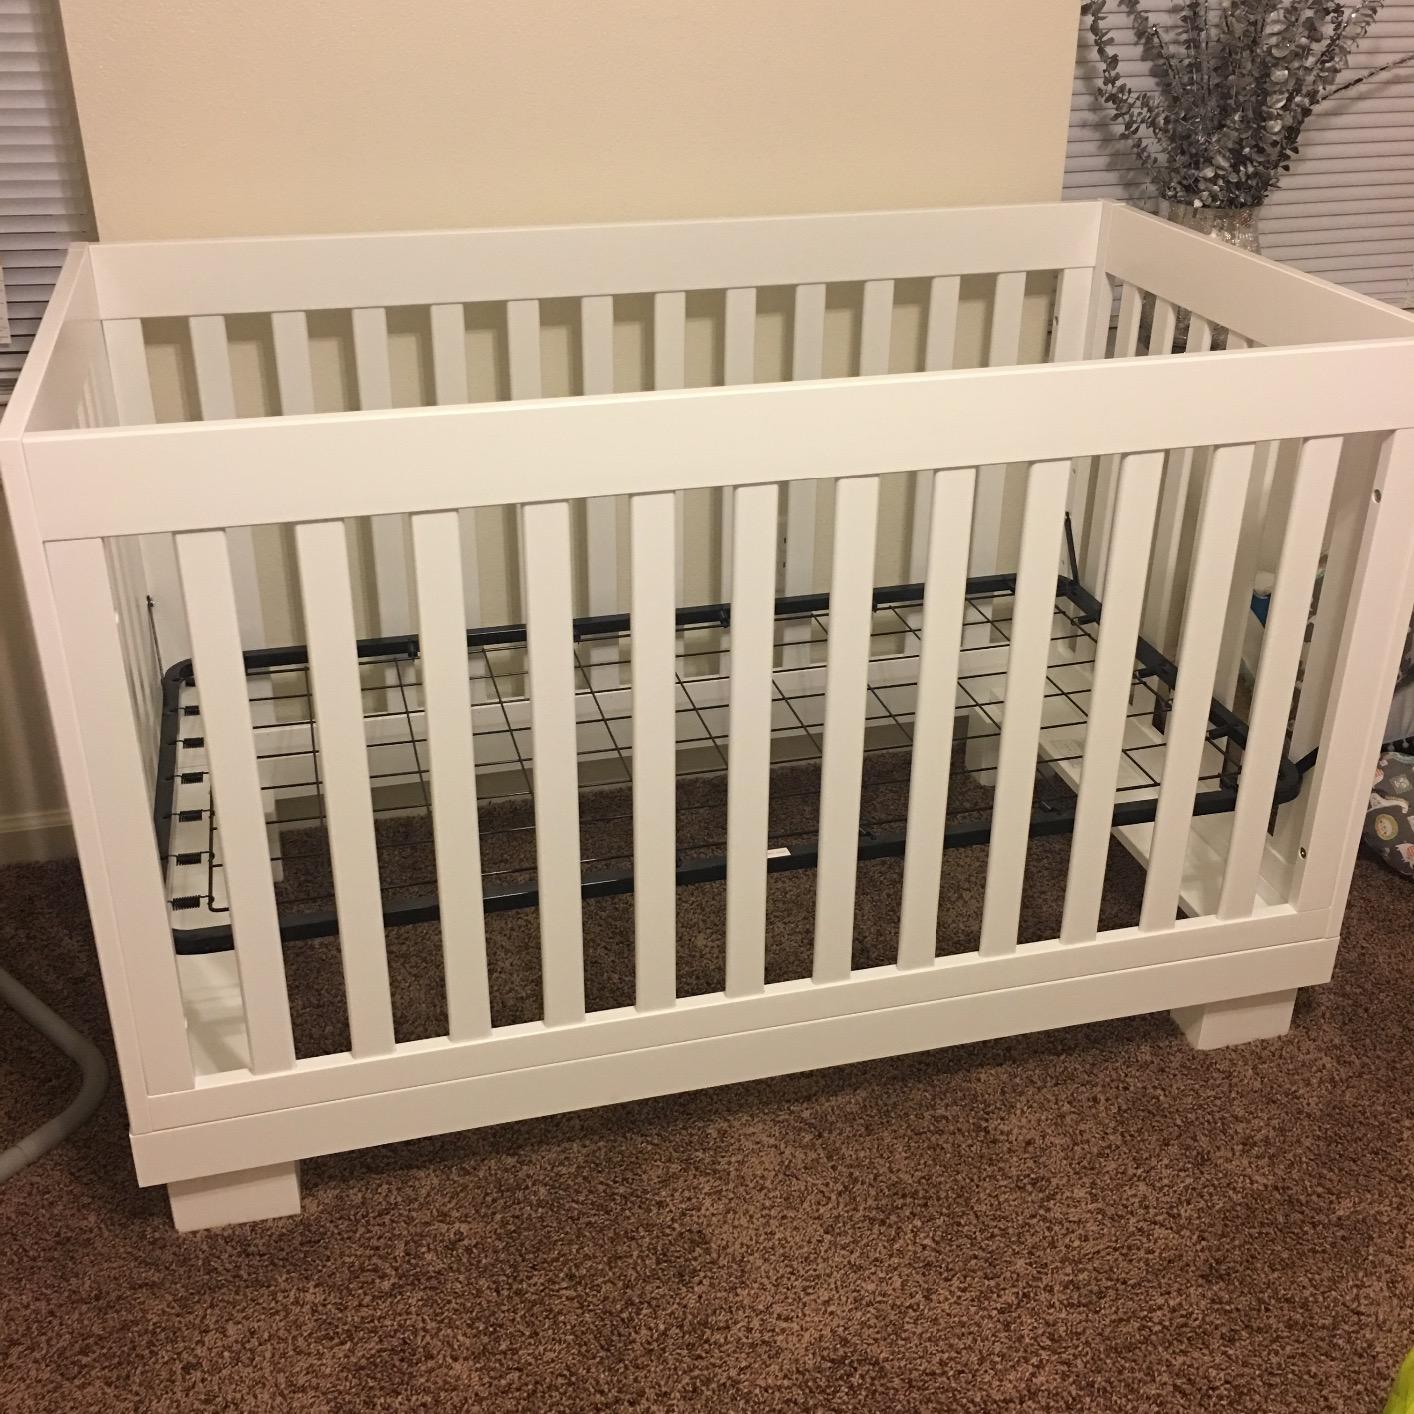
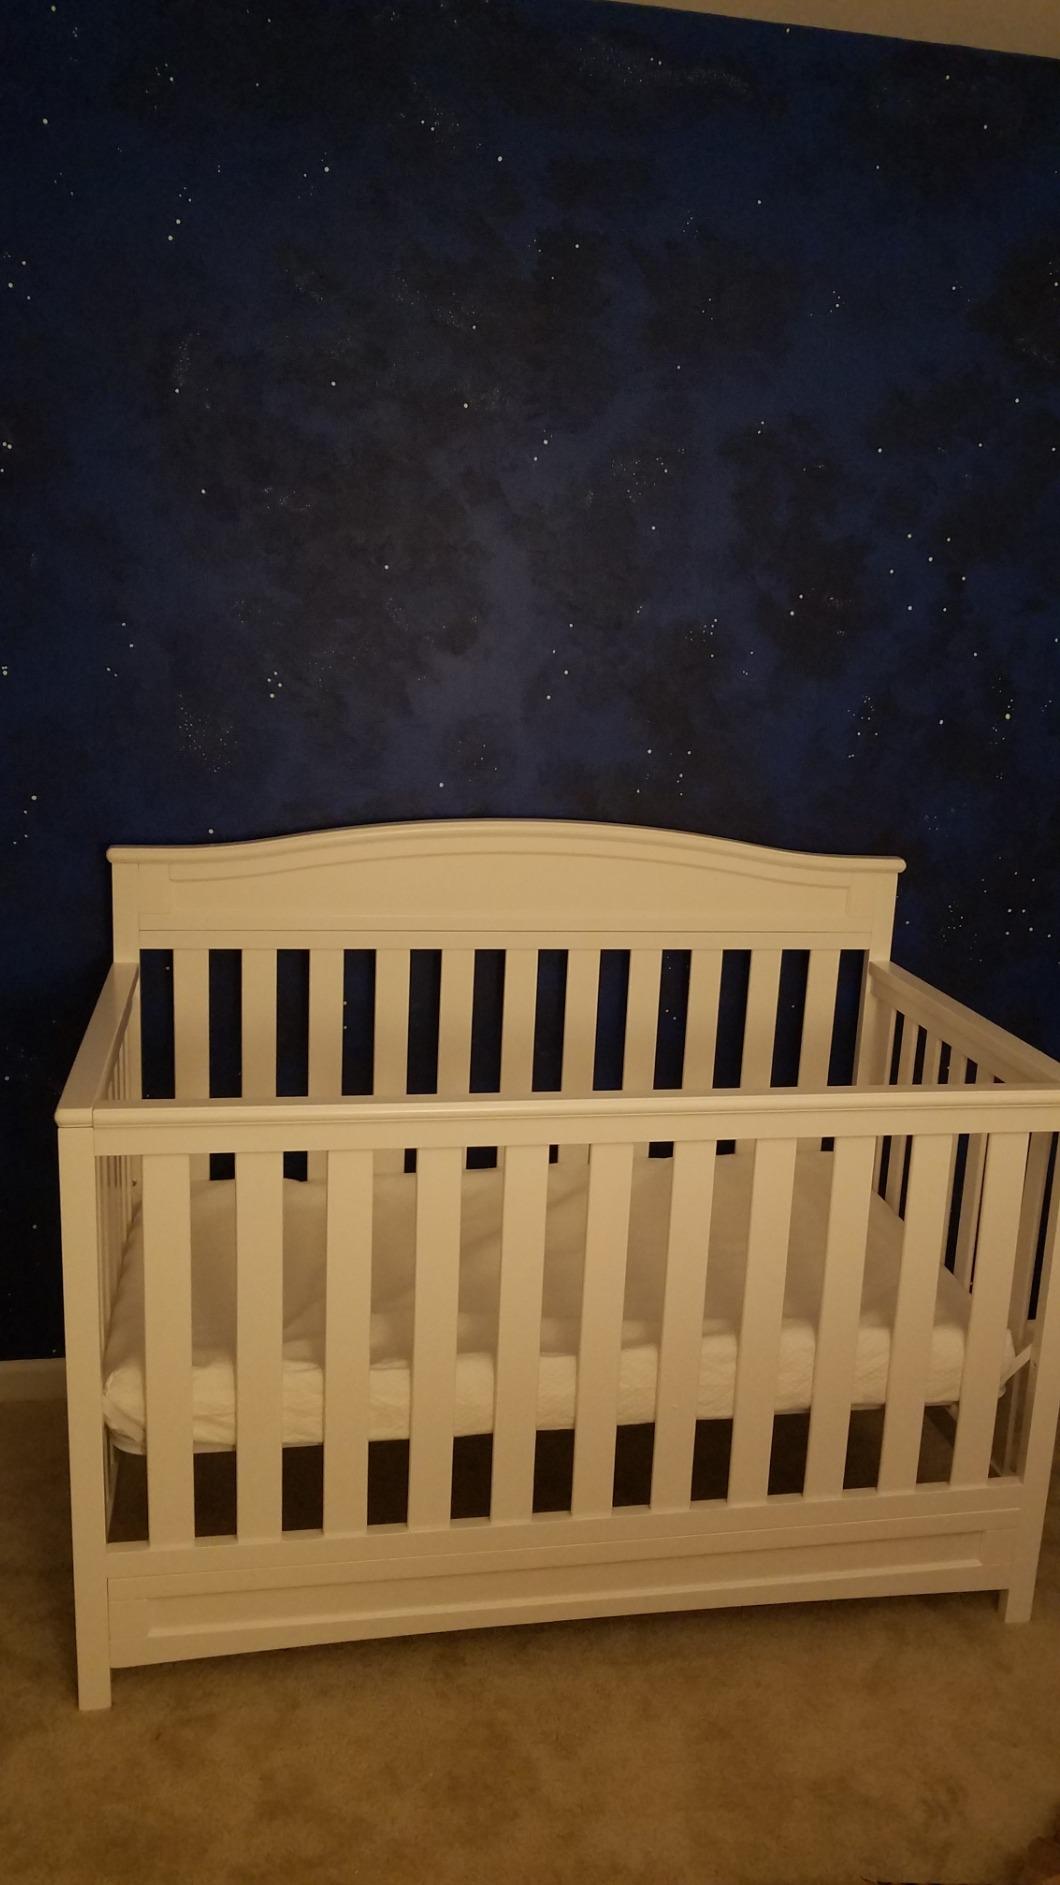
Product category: products_crib
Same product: no